Wistanstow Halt railway station

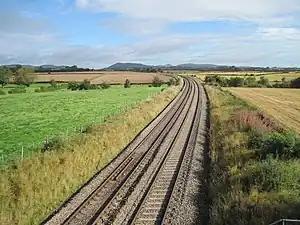
The site of the station in 2012

Wistanstow Halt railway station was a station in Wistanstow, Shropshire, England. The station was opened in 1934 and closed in 1956.